Gethuk

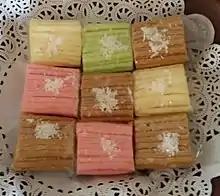
"Gethuk lindri" or sweet cassava snack from Java. The shape is different from other types of "gethuk".

Gethuk is an Indonesian-Javanese dish made from cassava. The cassava is peeled, boiled and mashed. Then it is mixed with grated coconut, sugar and small amounts of salt. Sugar can also be replaced with palm sugar to give it brownish color and more distinctive taste.